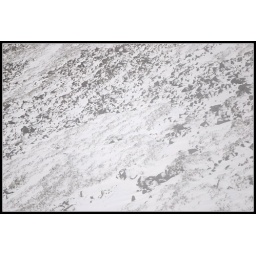
A texture shot: rocks peeping through snow on a mountain beside the funicular railway on the way up Cairn Gorm